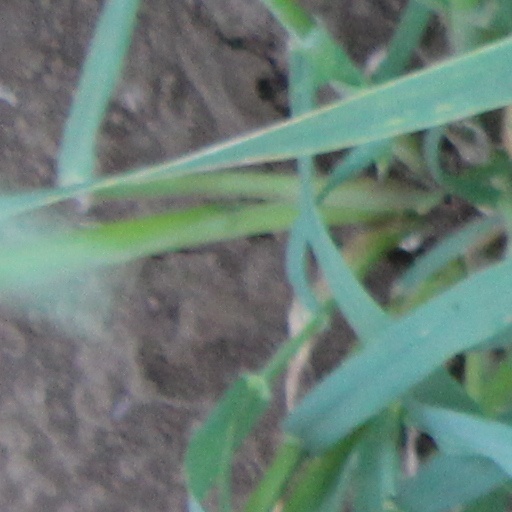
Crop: wheat